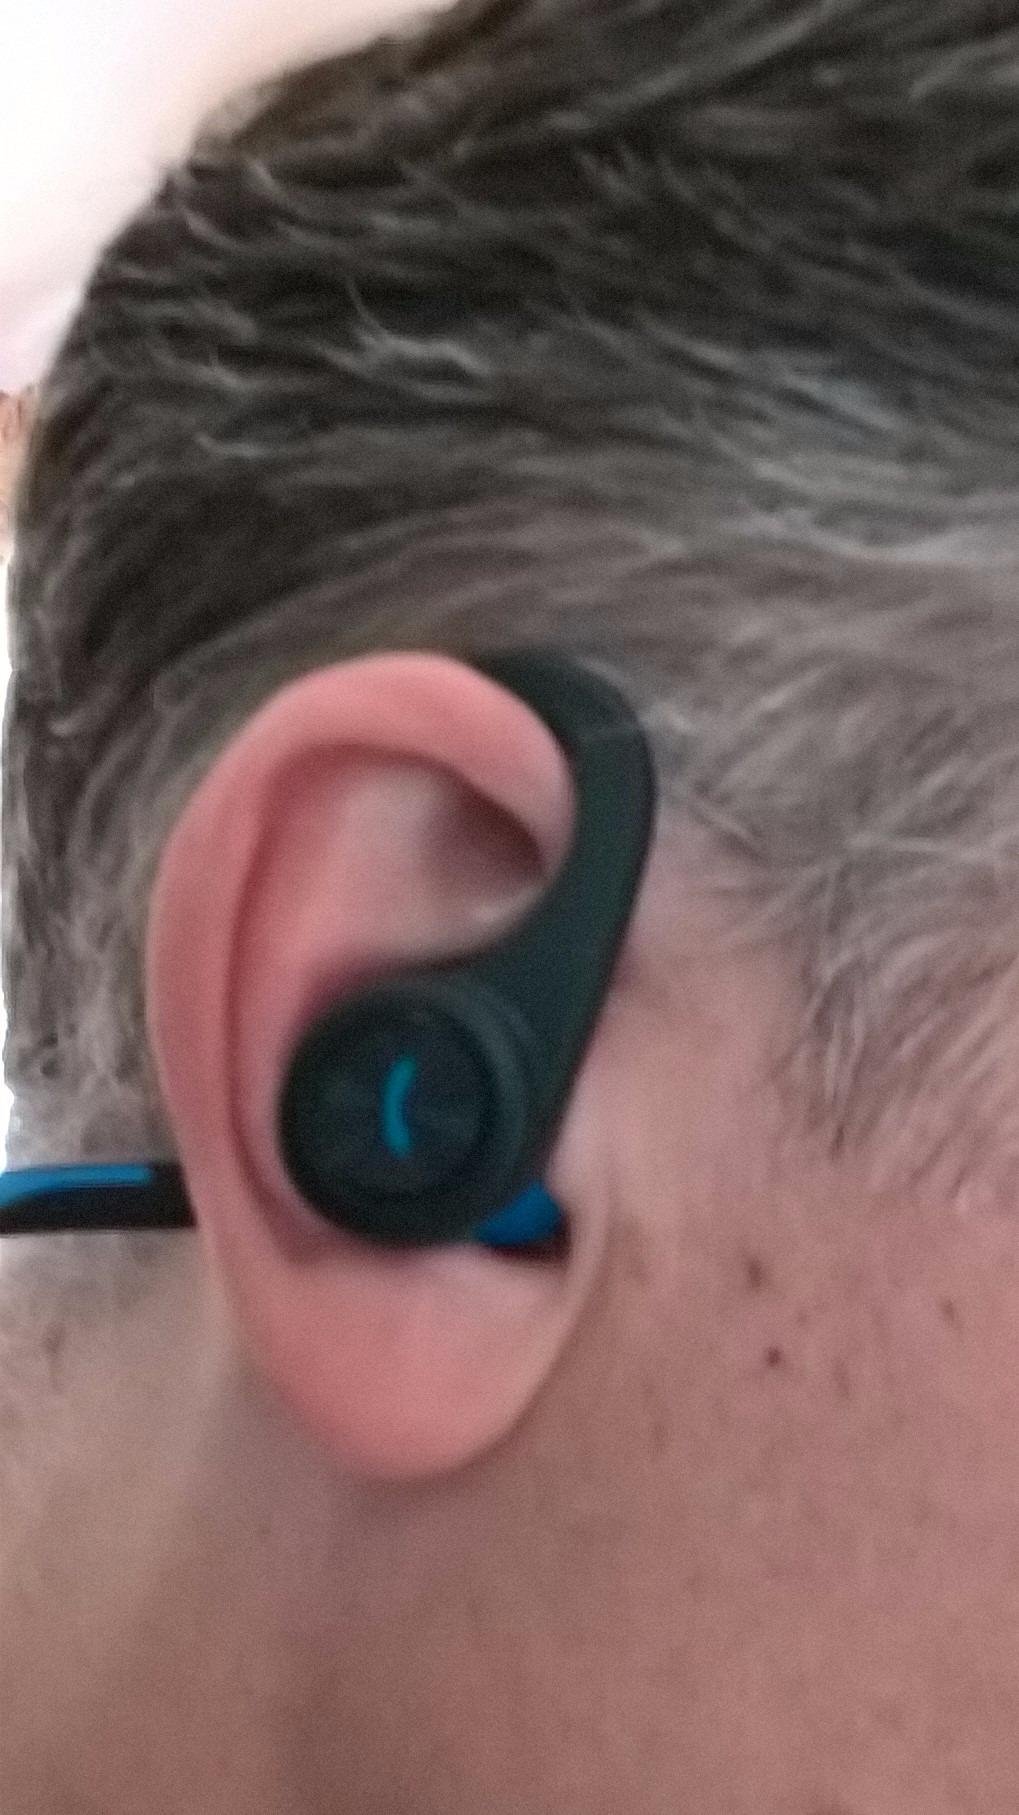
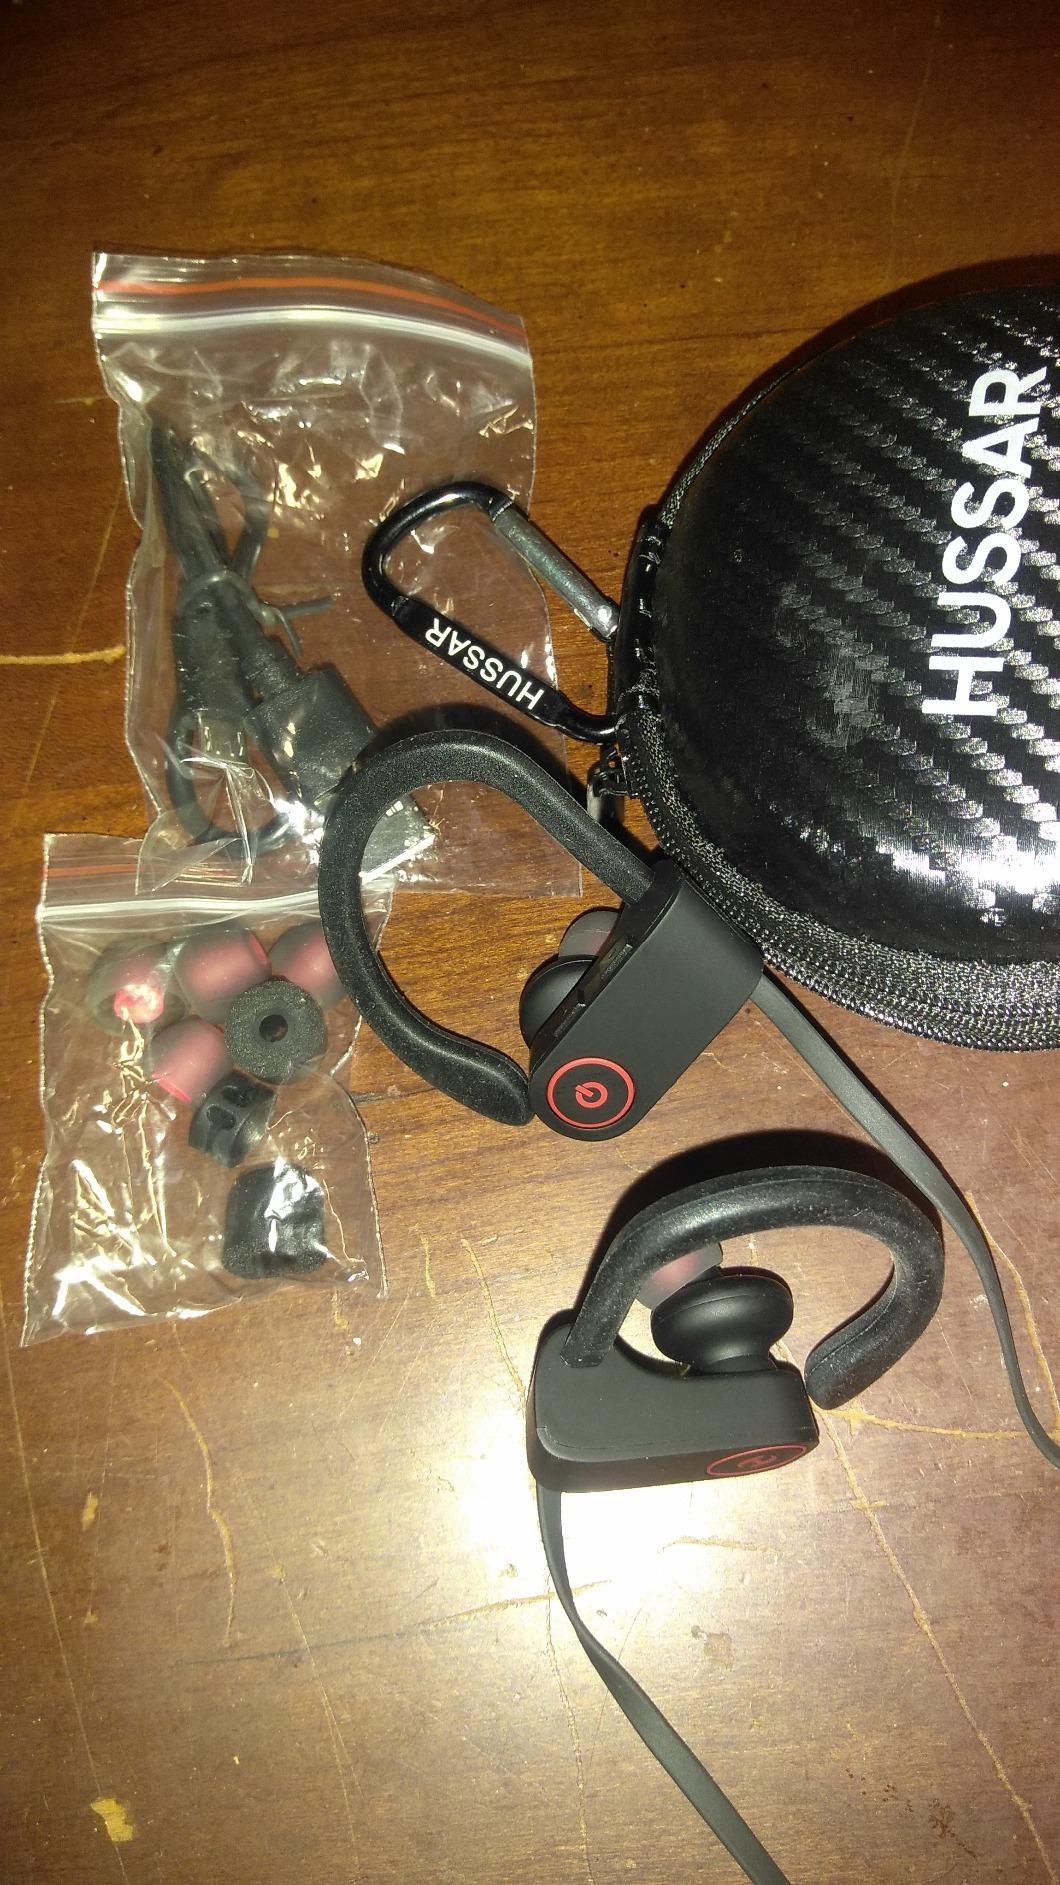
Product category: headphones
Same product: no